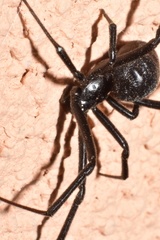
Species: Lactrodectus_hesperus